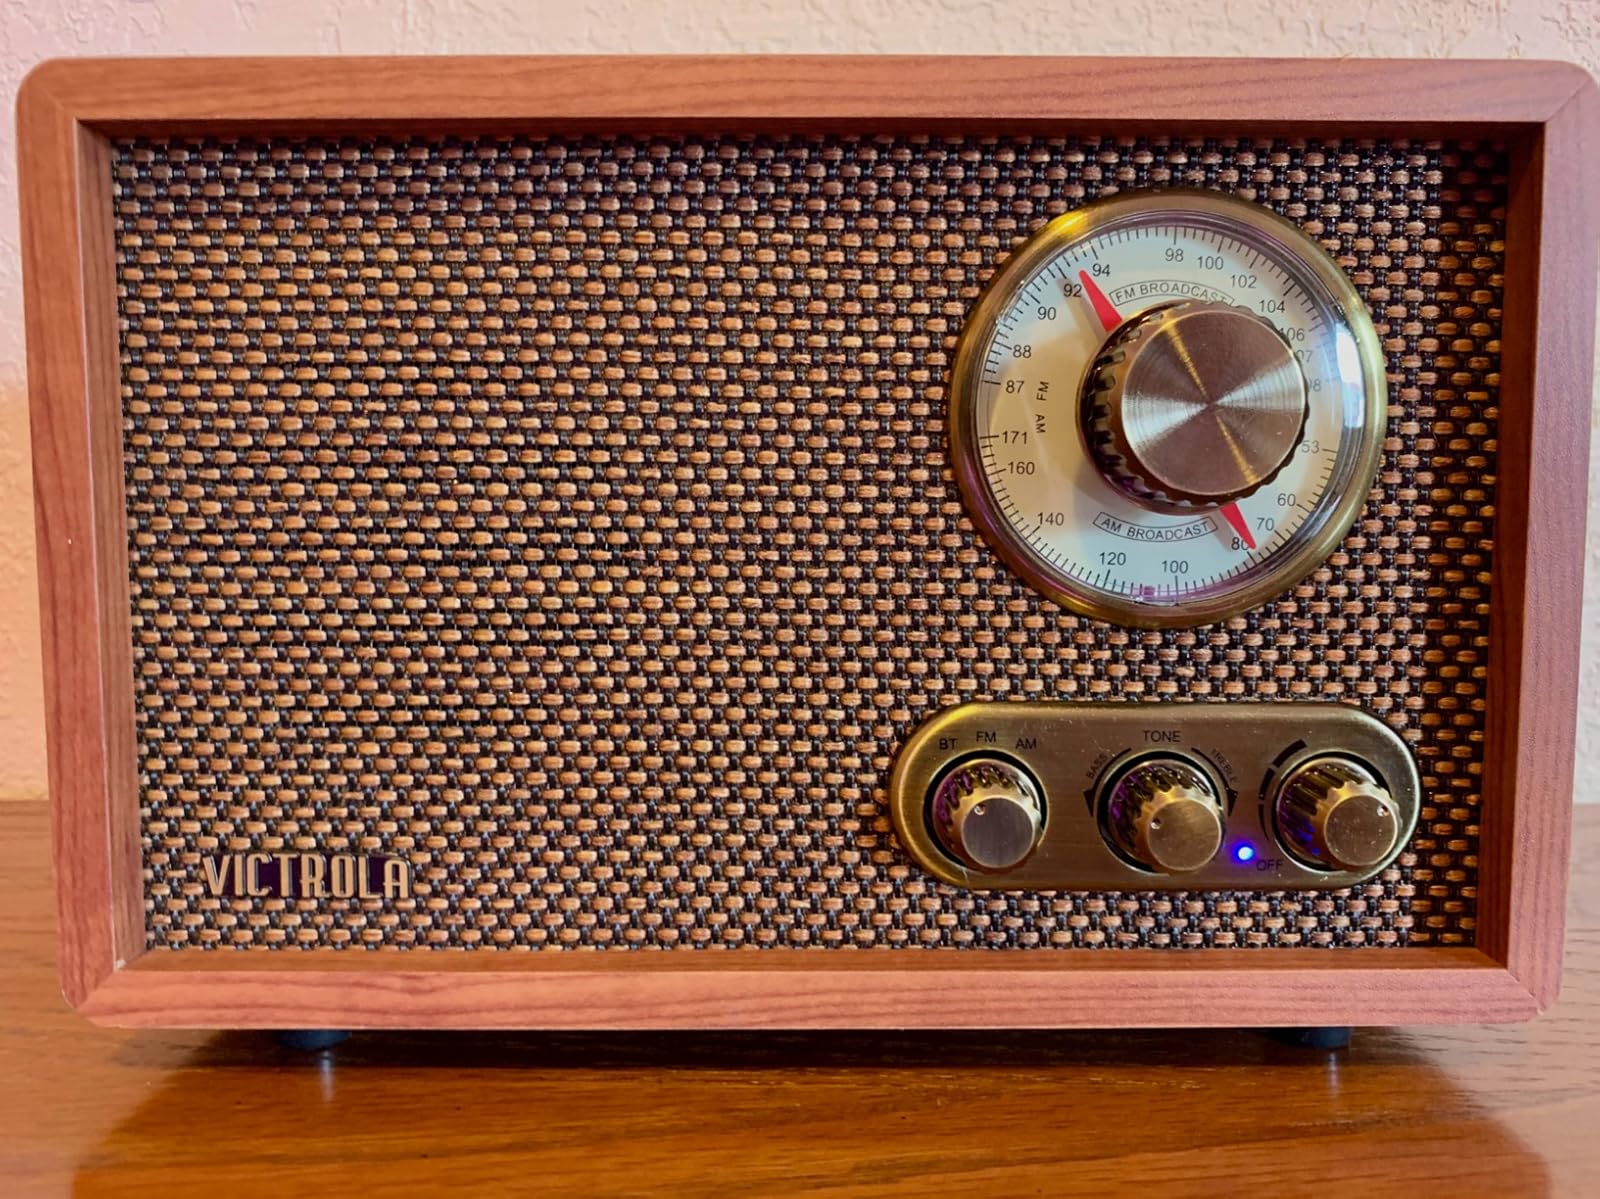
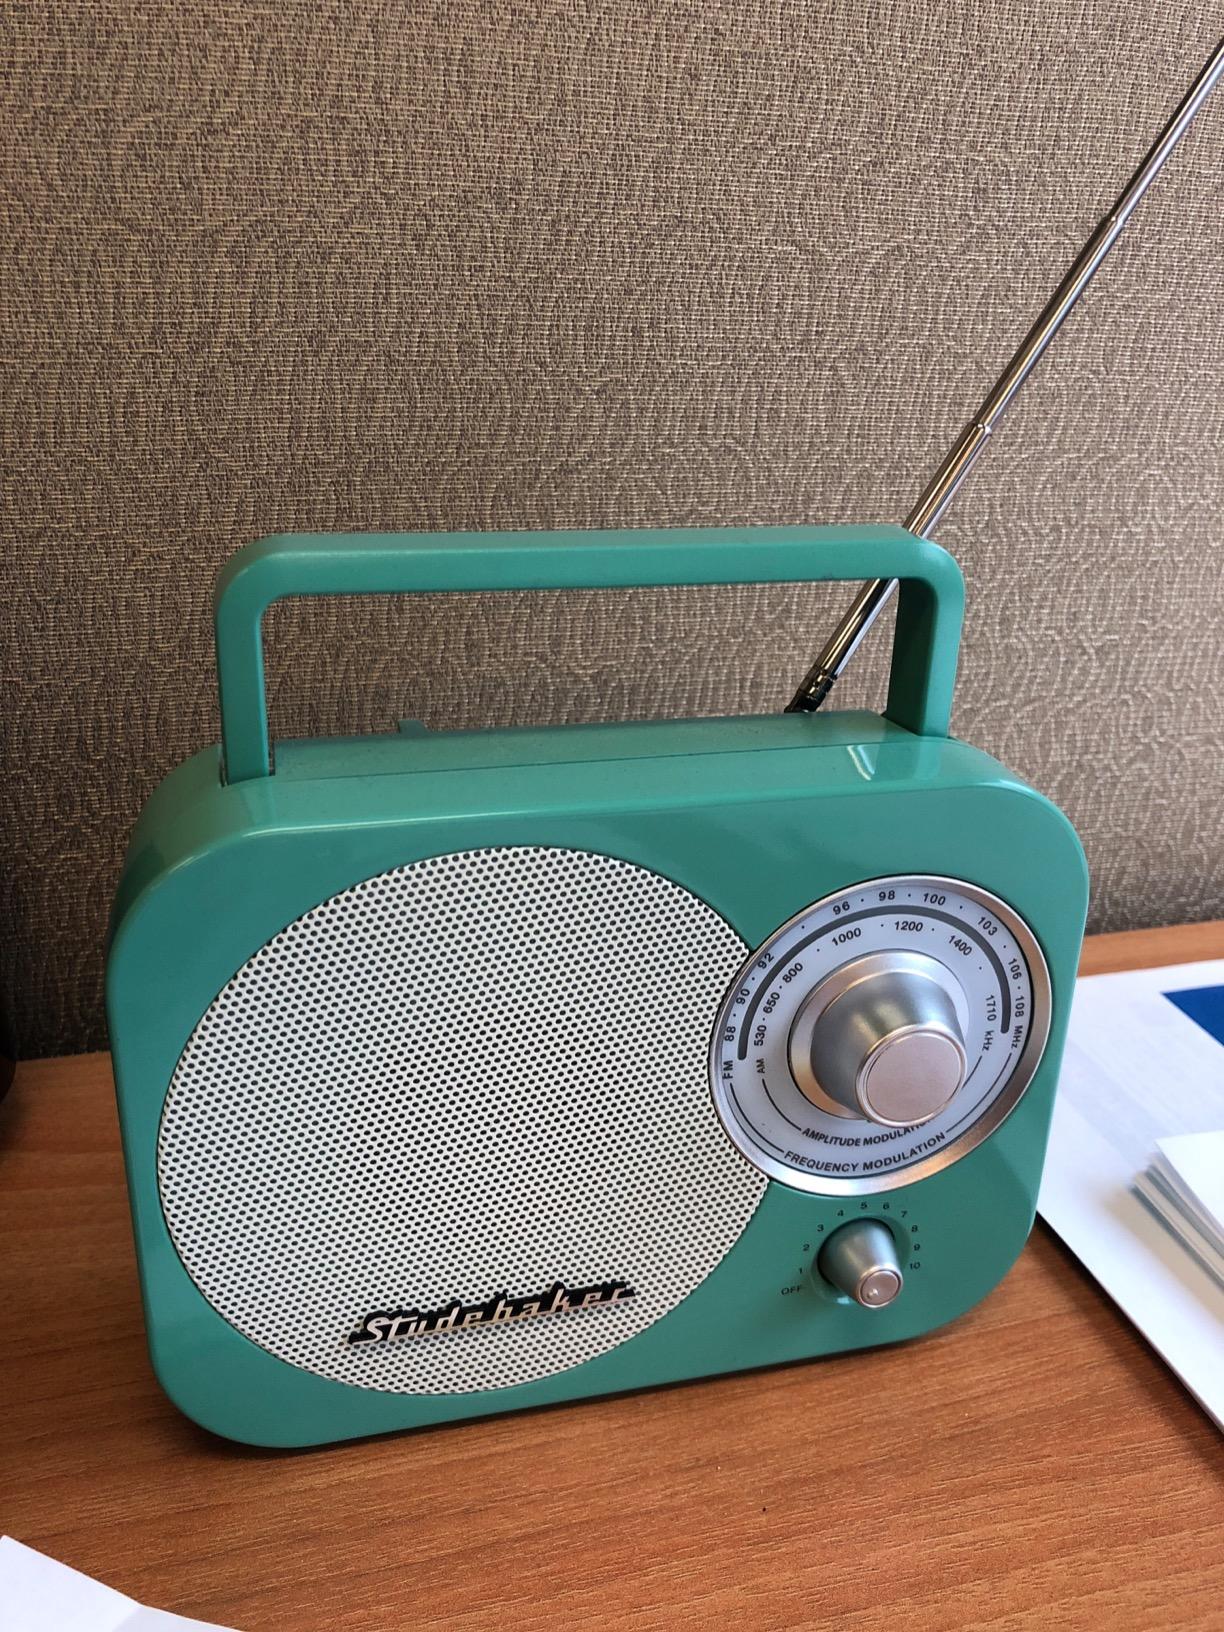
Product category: radio
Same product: no